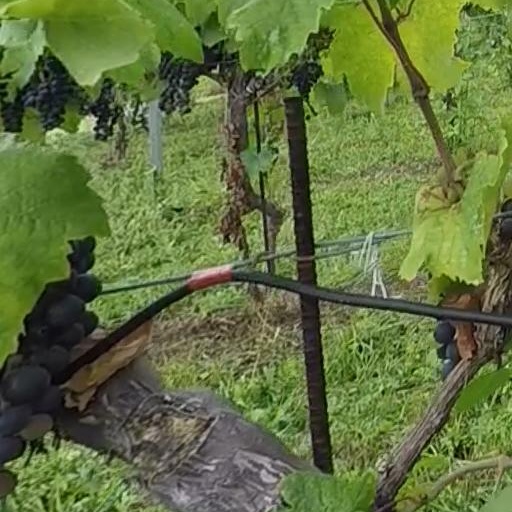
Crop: grape